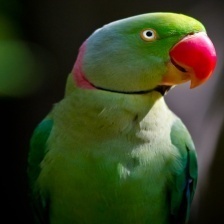
Species: ALEXANDRINE PARAKEET
Scientific name: PSITTACULA EUPATRIA